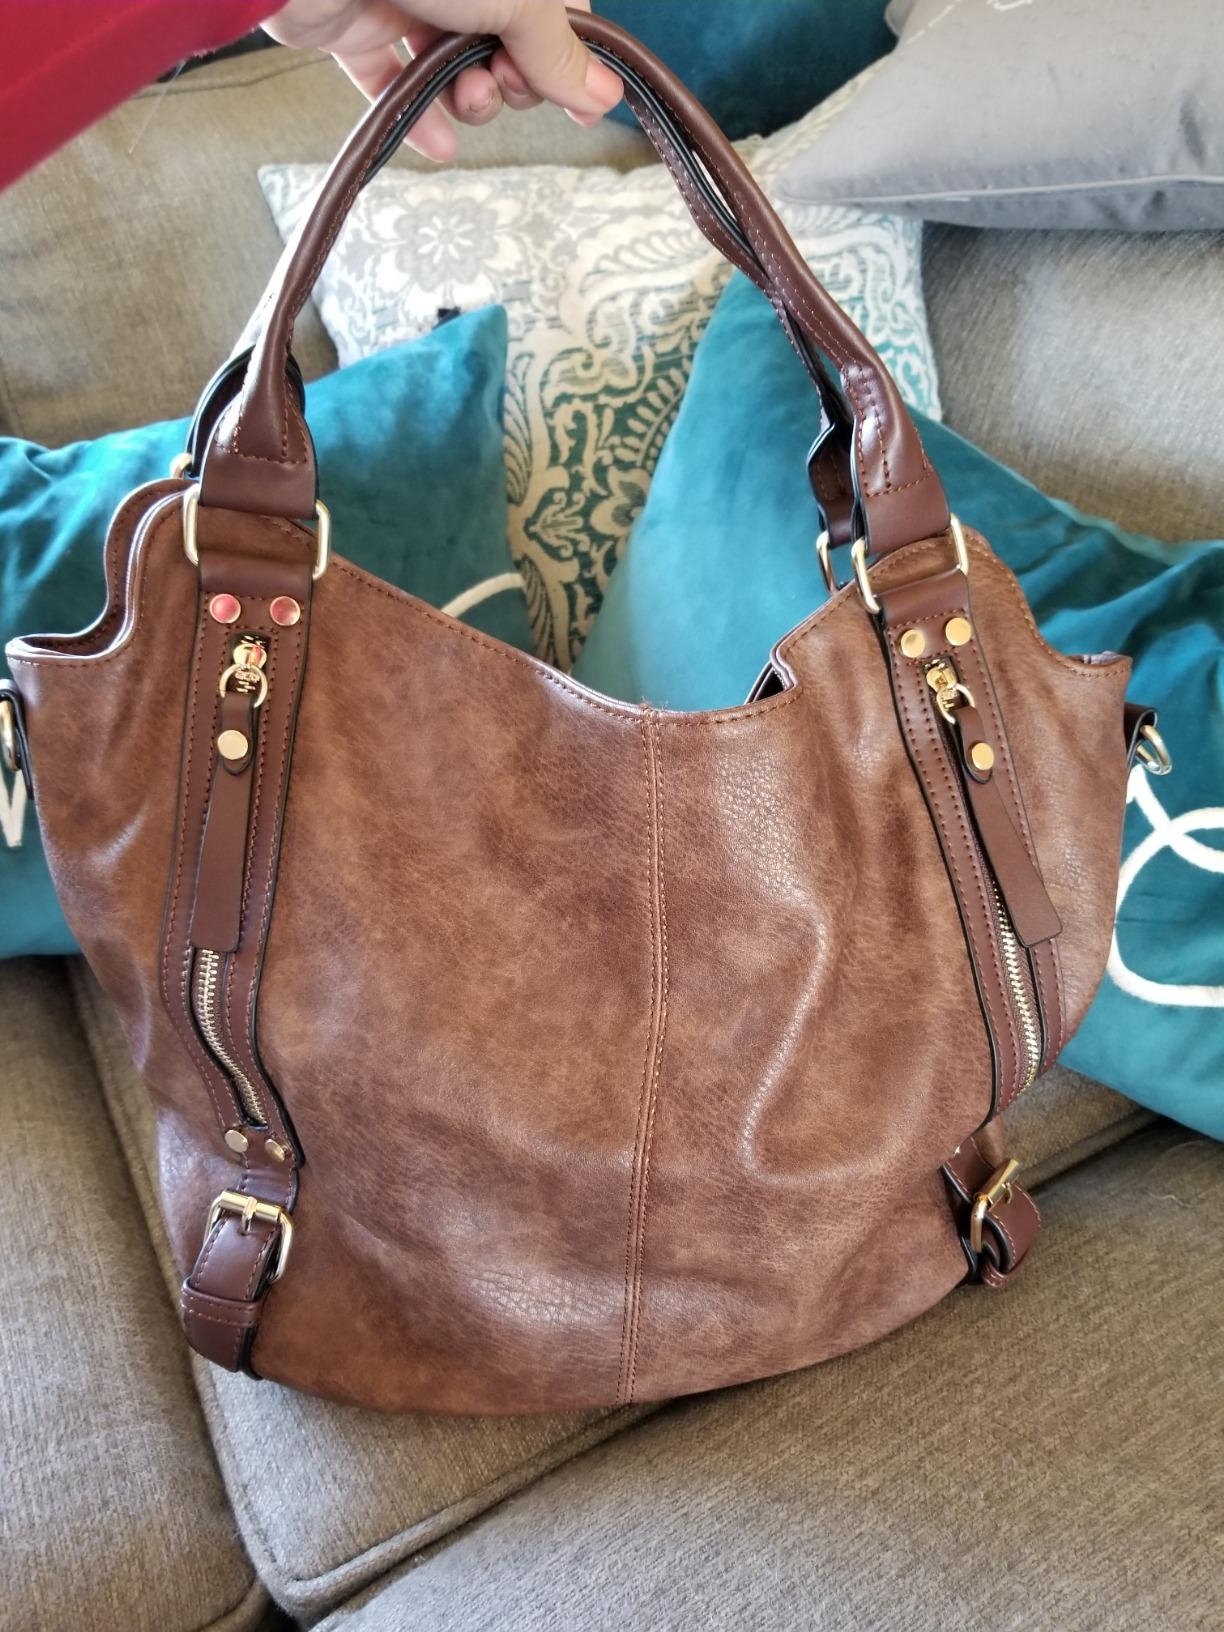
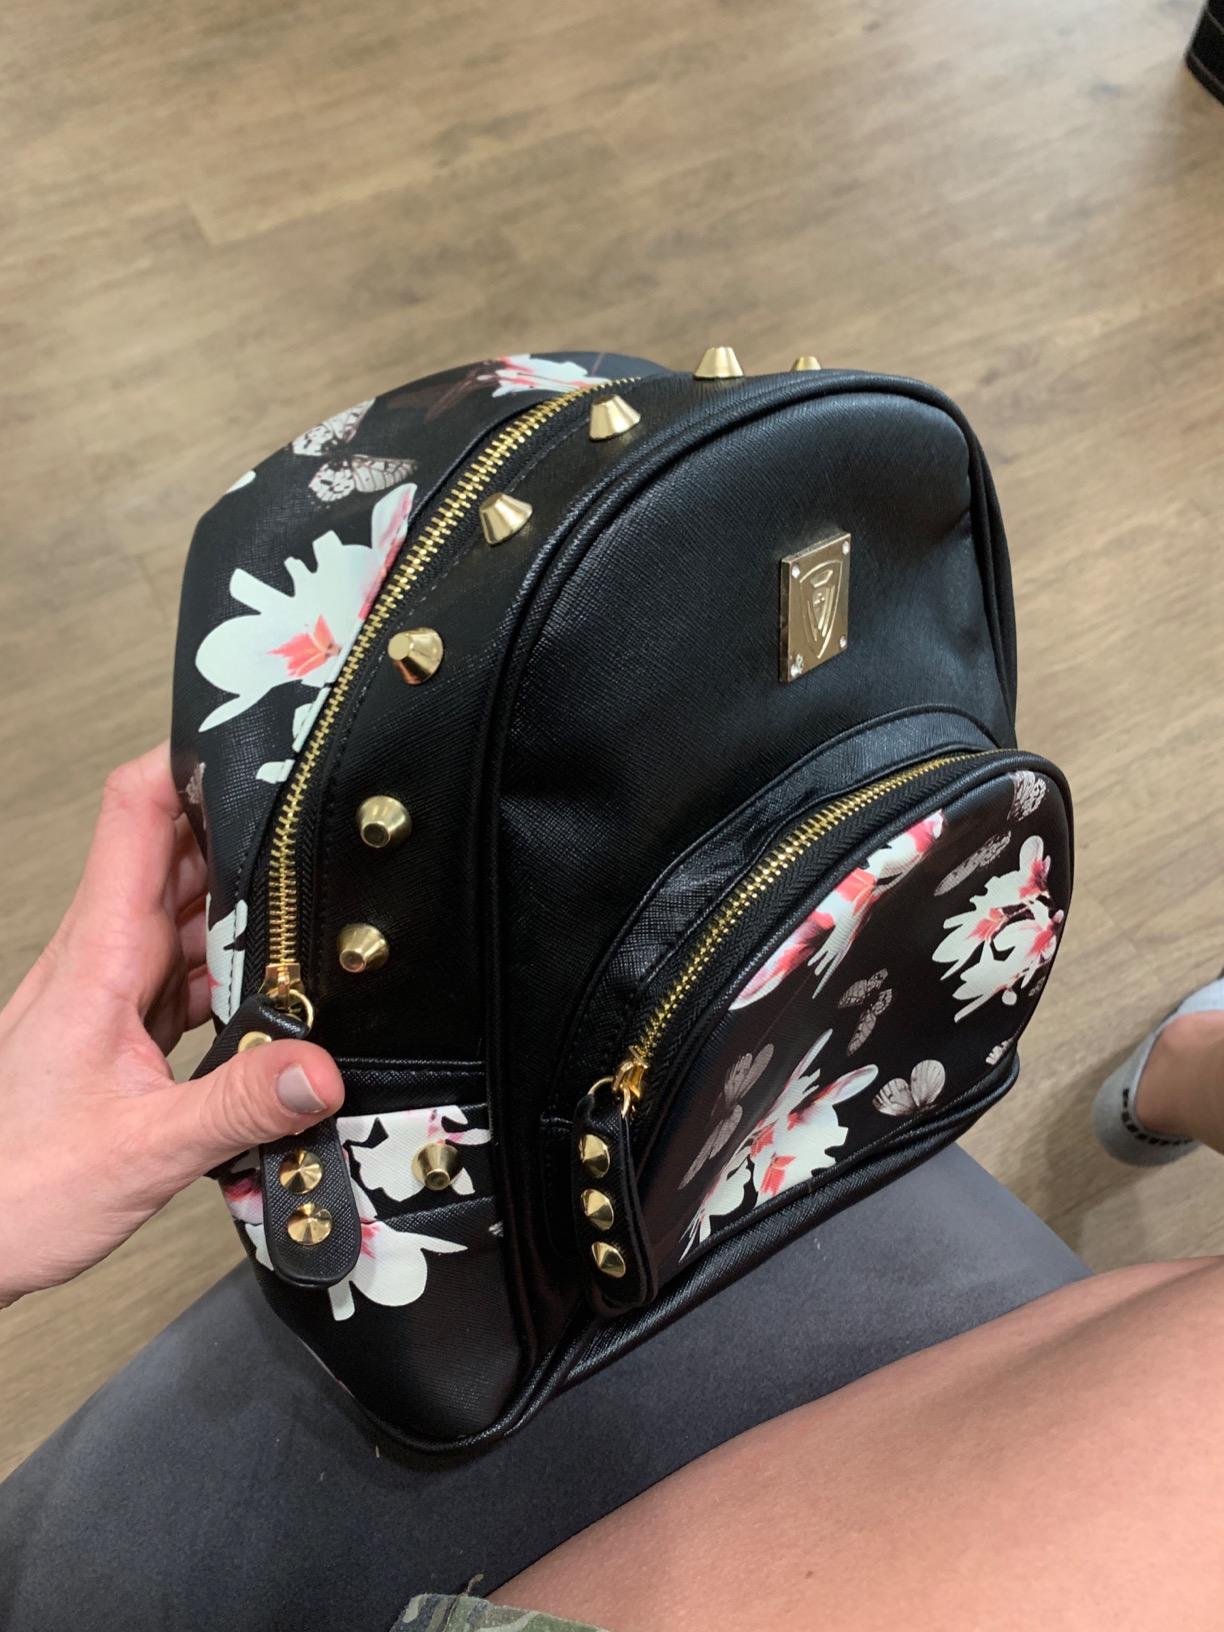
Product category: accessories_handbag
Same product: no